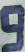
Number: 9